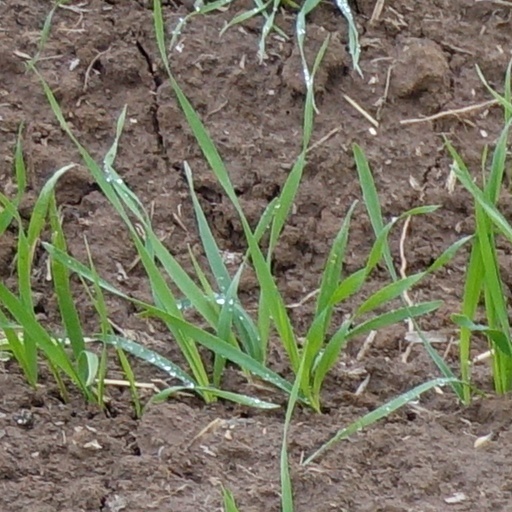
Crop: wheat